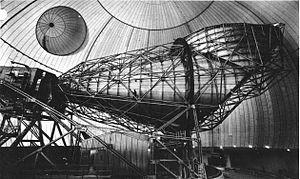
Le satellite Relay est développé par l'agence spatiale américaine, la NASA, au début de l'ère spatiale pour mettre au point les techniques de télécommunications spatiales notamment l'utilisation des répéteurs. Relay-1 est placé sur une orbite moyenne en décembre 1962 et, malgré certaines défaillances, remplit ses objectifs. Un deuxième satellite pratiquement identique est lancé en janvier 1964. Les résultats des tests réalisés avec les satellites Relay ainsi qu'avec les satellites Telstar 1 et Syncom ouvrent la voie au premier satellite de télécommunications opérationnel Intelsat 1 qui est placé en orbite en avril 1965.
Une antenne cornet est une antenne en forme de cylindre, de cône ou pyramide tronquée employée pour des liaisons directes ou comme antenne-source pour éclairer un réflecteur parabolique.
Telstar 1 était un satellite de télécommunications expérimental, le premier lancé dans un cadre commercial et financé en grande partie sur fonds privés.